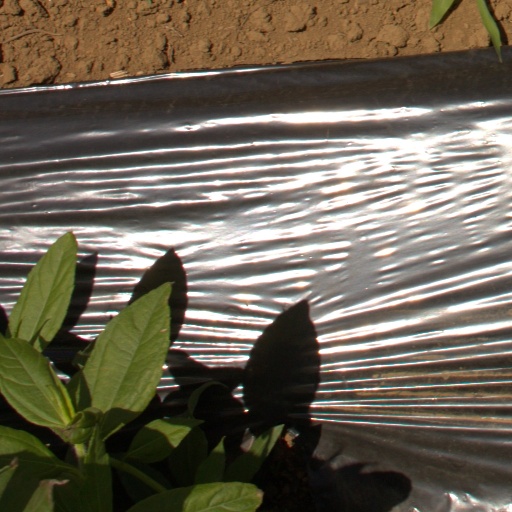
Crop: Jerusalem artichoke